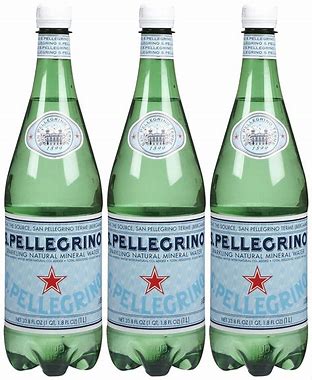
Label: plastic